The Cloisters

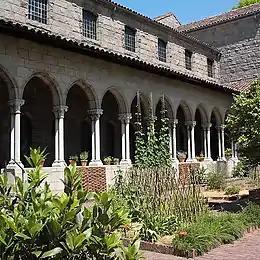
View of the Bonnefont cloisters

The quadrangle-shaped garden once formed a center around which monks slept in cells. The original garden seemed to have been lined by walkways around adjoining arches lined with capitals enclosing the garth. It is impossible now to represent solely medieval species and arrangements; those in the Cuxa garden are approximations by botanists specializing in medieval history. The oldest plan of the original building describes lilies and roses. Although the walls are modern, the capitals and columns are original and cut from pink Languedoc marble from the Pyrenees. The intersection of the two walkways contains an eight-sided fountain.